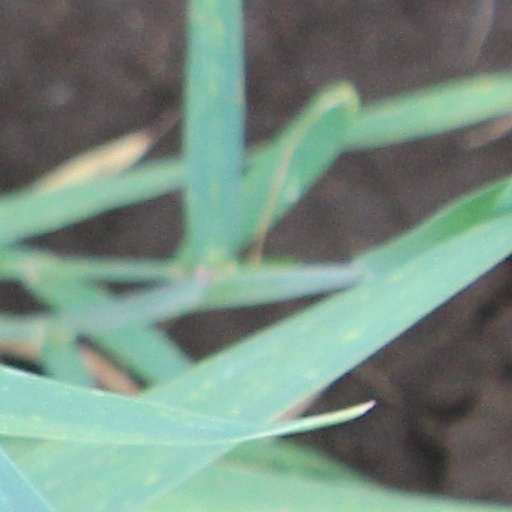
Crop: wheat